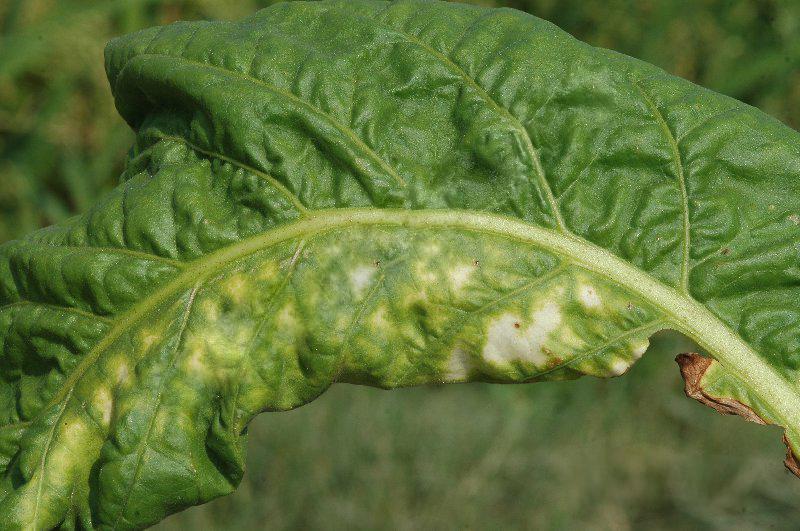
Plant: Tobacco
Disease: tobacco blue mold